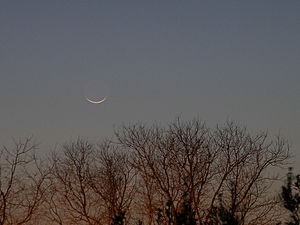
Islam / Kalender / Måned
Nymånedag er når den første spæde månesegl af den tiltagende måne observeres og markerer starten på en ny måned i det islamiske kalenderår. Nymånedag er bl.a. vigtig i den islamiske festkalender, fordi fester dateres i deres bestemte måneder ud fra nymånedagen. Særligt er nymånedagen efter fastemåneden Ramadan speciel, da den netop indleder fastebrydningsfesten. Halvmånen, der er tiltagende ved nymåne, er i den islamiske verden et udbredt islamisk symbol der identificeres med det islamiske eller den islamiske verden; symbolet anvendes bl.a. i forskellige nationalflag (se stjerne og halvmåne flag).[27]
Islam er en monoteistisk og abrahamitisk religion, der er stiftet af Muhammed ibn Abdallah i 600-tallets Arabien. Islams hellige skrift er Koranen, der opfattes som Guds bogstavelige ord formidlet til profeten Muhammed. En tilhænger af islam kaldes en muslim. Tidligere brugtes også betegnelsen muhamedaner.